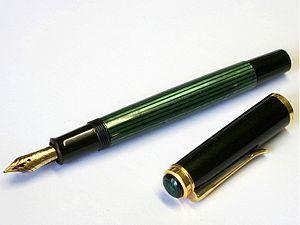
Le pélican est un oiseau de la famille des Pelecanidae.